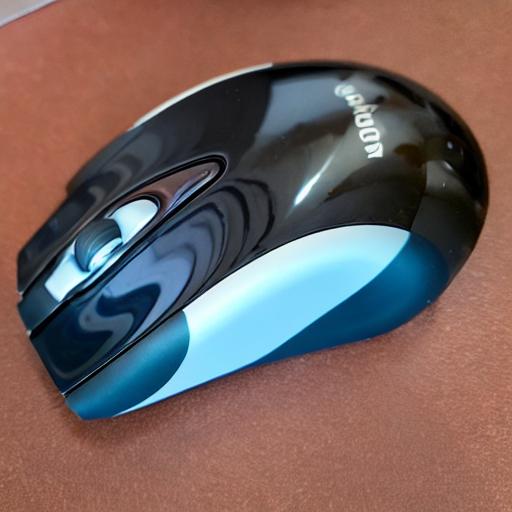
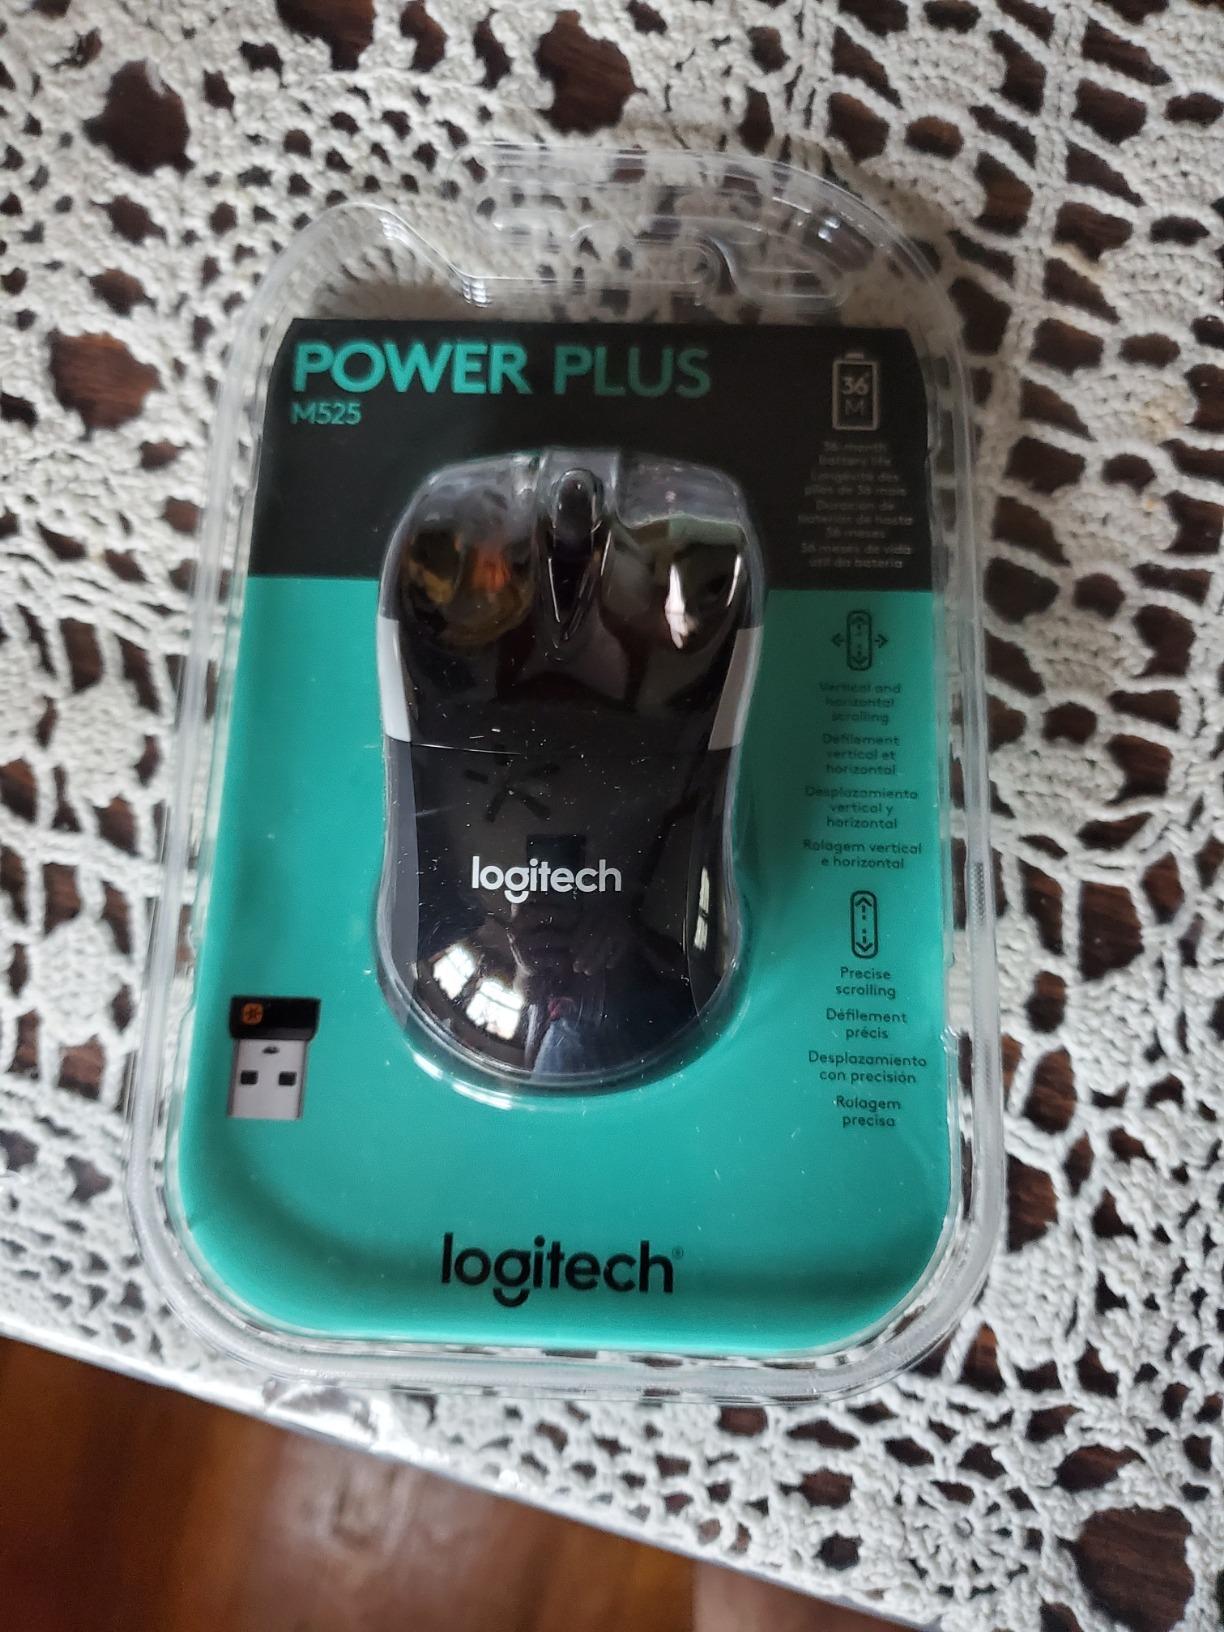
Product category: mouse
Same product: no